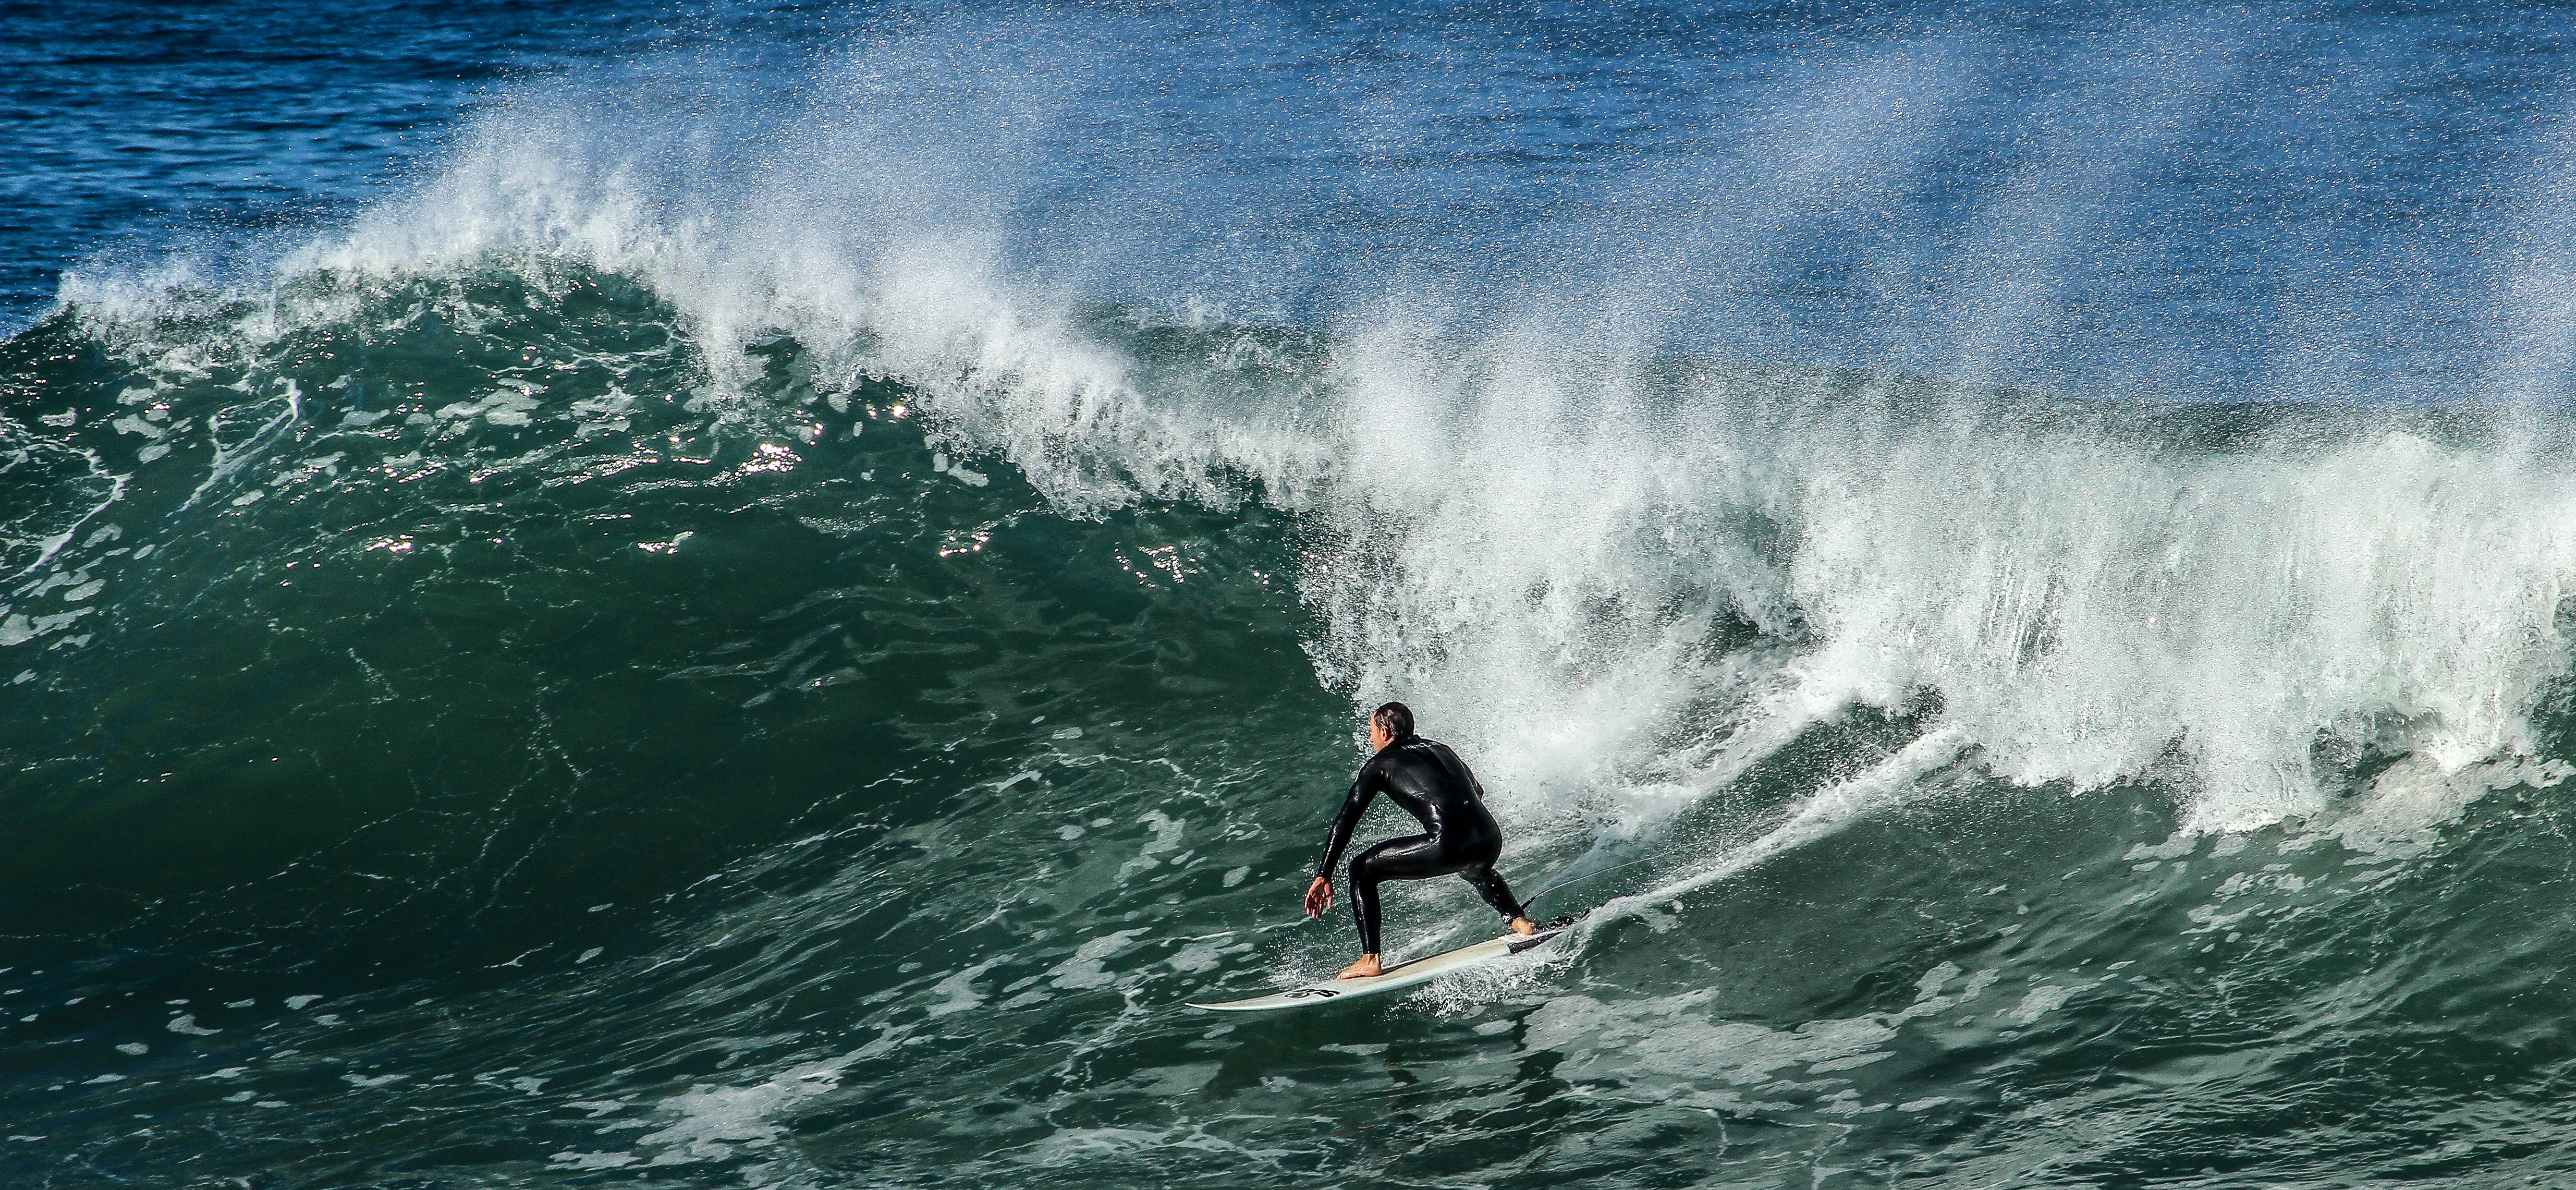
beach, sea, sand, ocean, wave, wind, surfer, surf, surfing, sailing, surfboard, extreme sport, waves, sports, water sport, wind wave, boardsport, surfing equipment and supplies, surface water sports, individual sports, tablista, skate surf